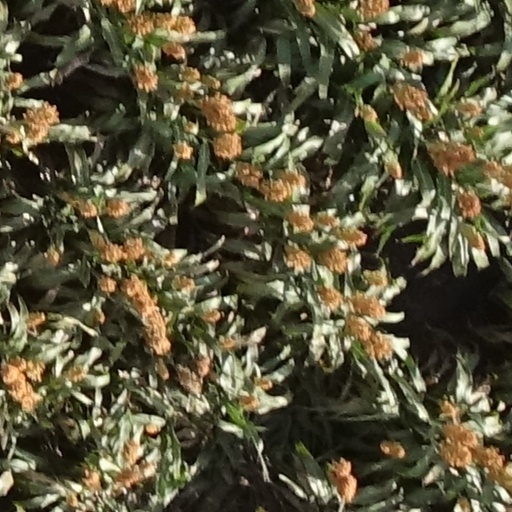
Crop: sorghum